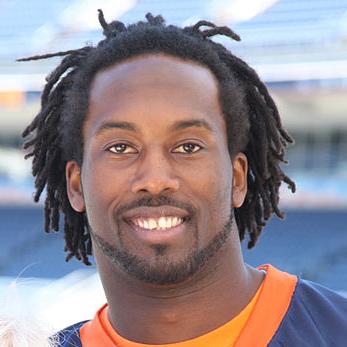
Age: 28